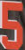
Number: 5